Kobra (ride)

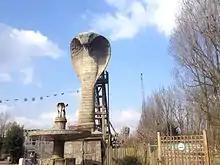
Snake theming.

As with all rides of its type, riders sit in a motorcycle-like position in outward-facing seats at the edge of the circular ride platform. The ride model features an airtime hill (AKA camel back hump) in the middle of the track, and two steep slopes at either end. The platform spins and travels backwards and forwards along the track at moderate speed.